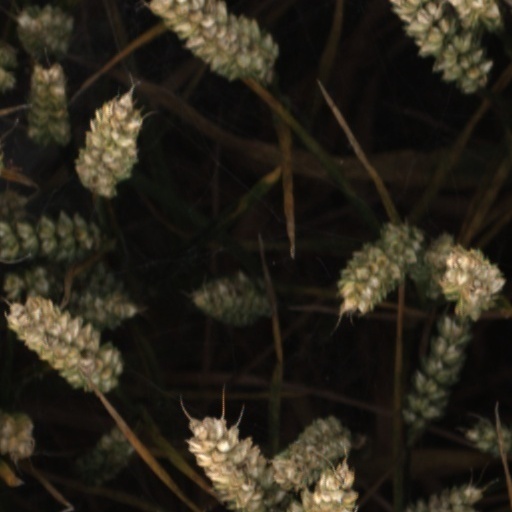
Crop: wheat